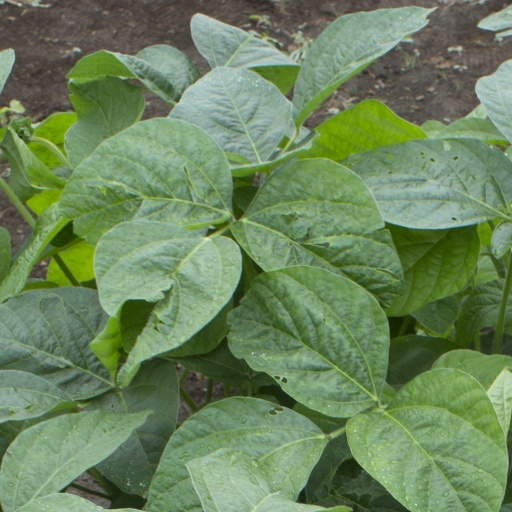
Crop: soybean